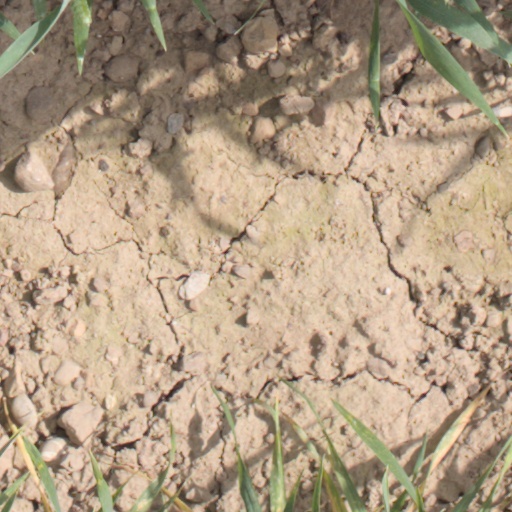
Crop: wheat